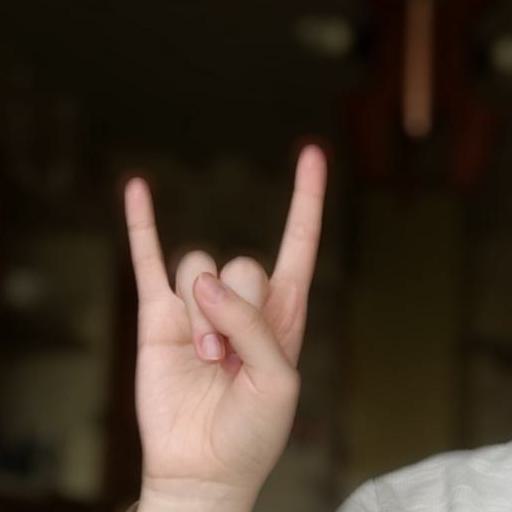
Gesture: rock